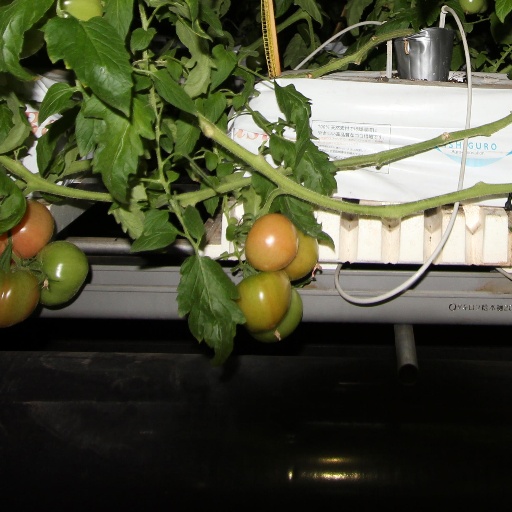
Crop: tomato